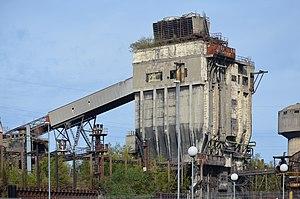
Marchienne-au-Pont (Charleroi-Belgique) - Ancienne cokerie.